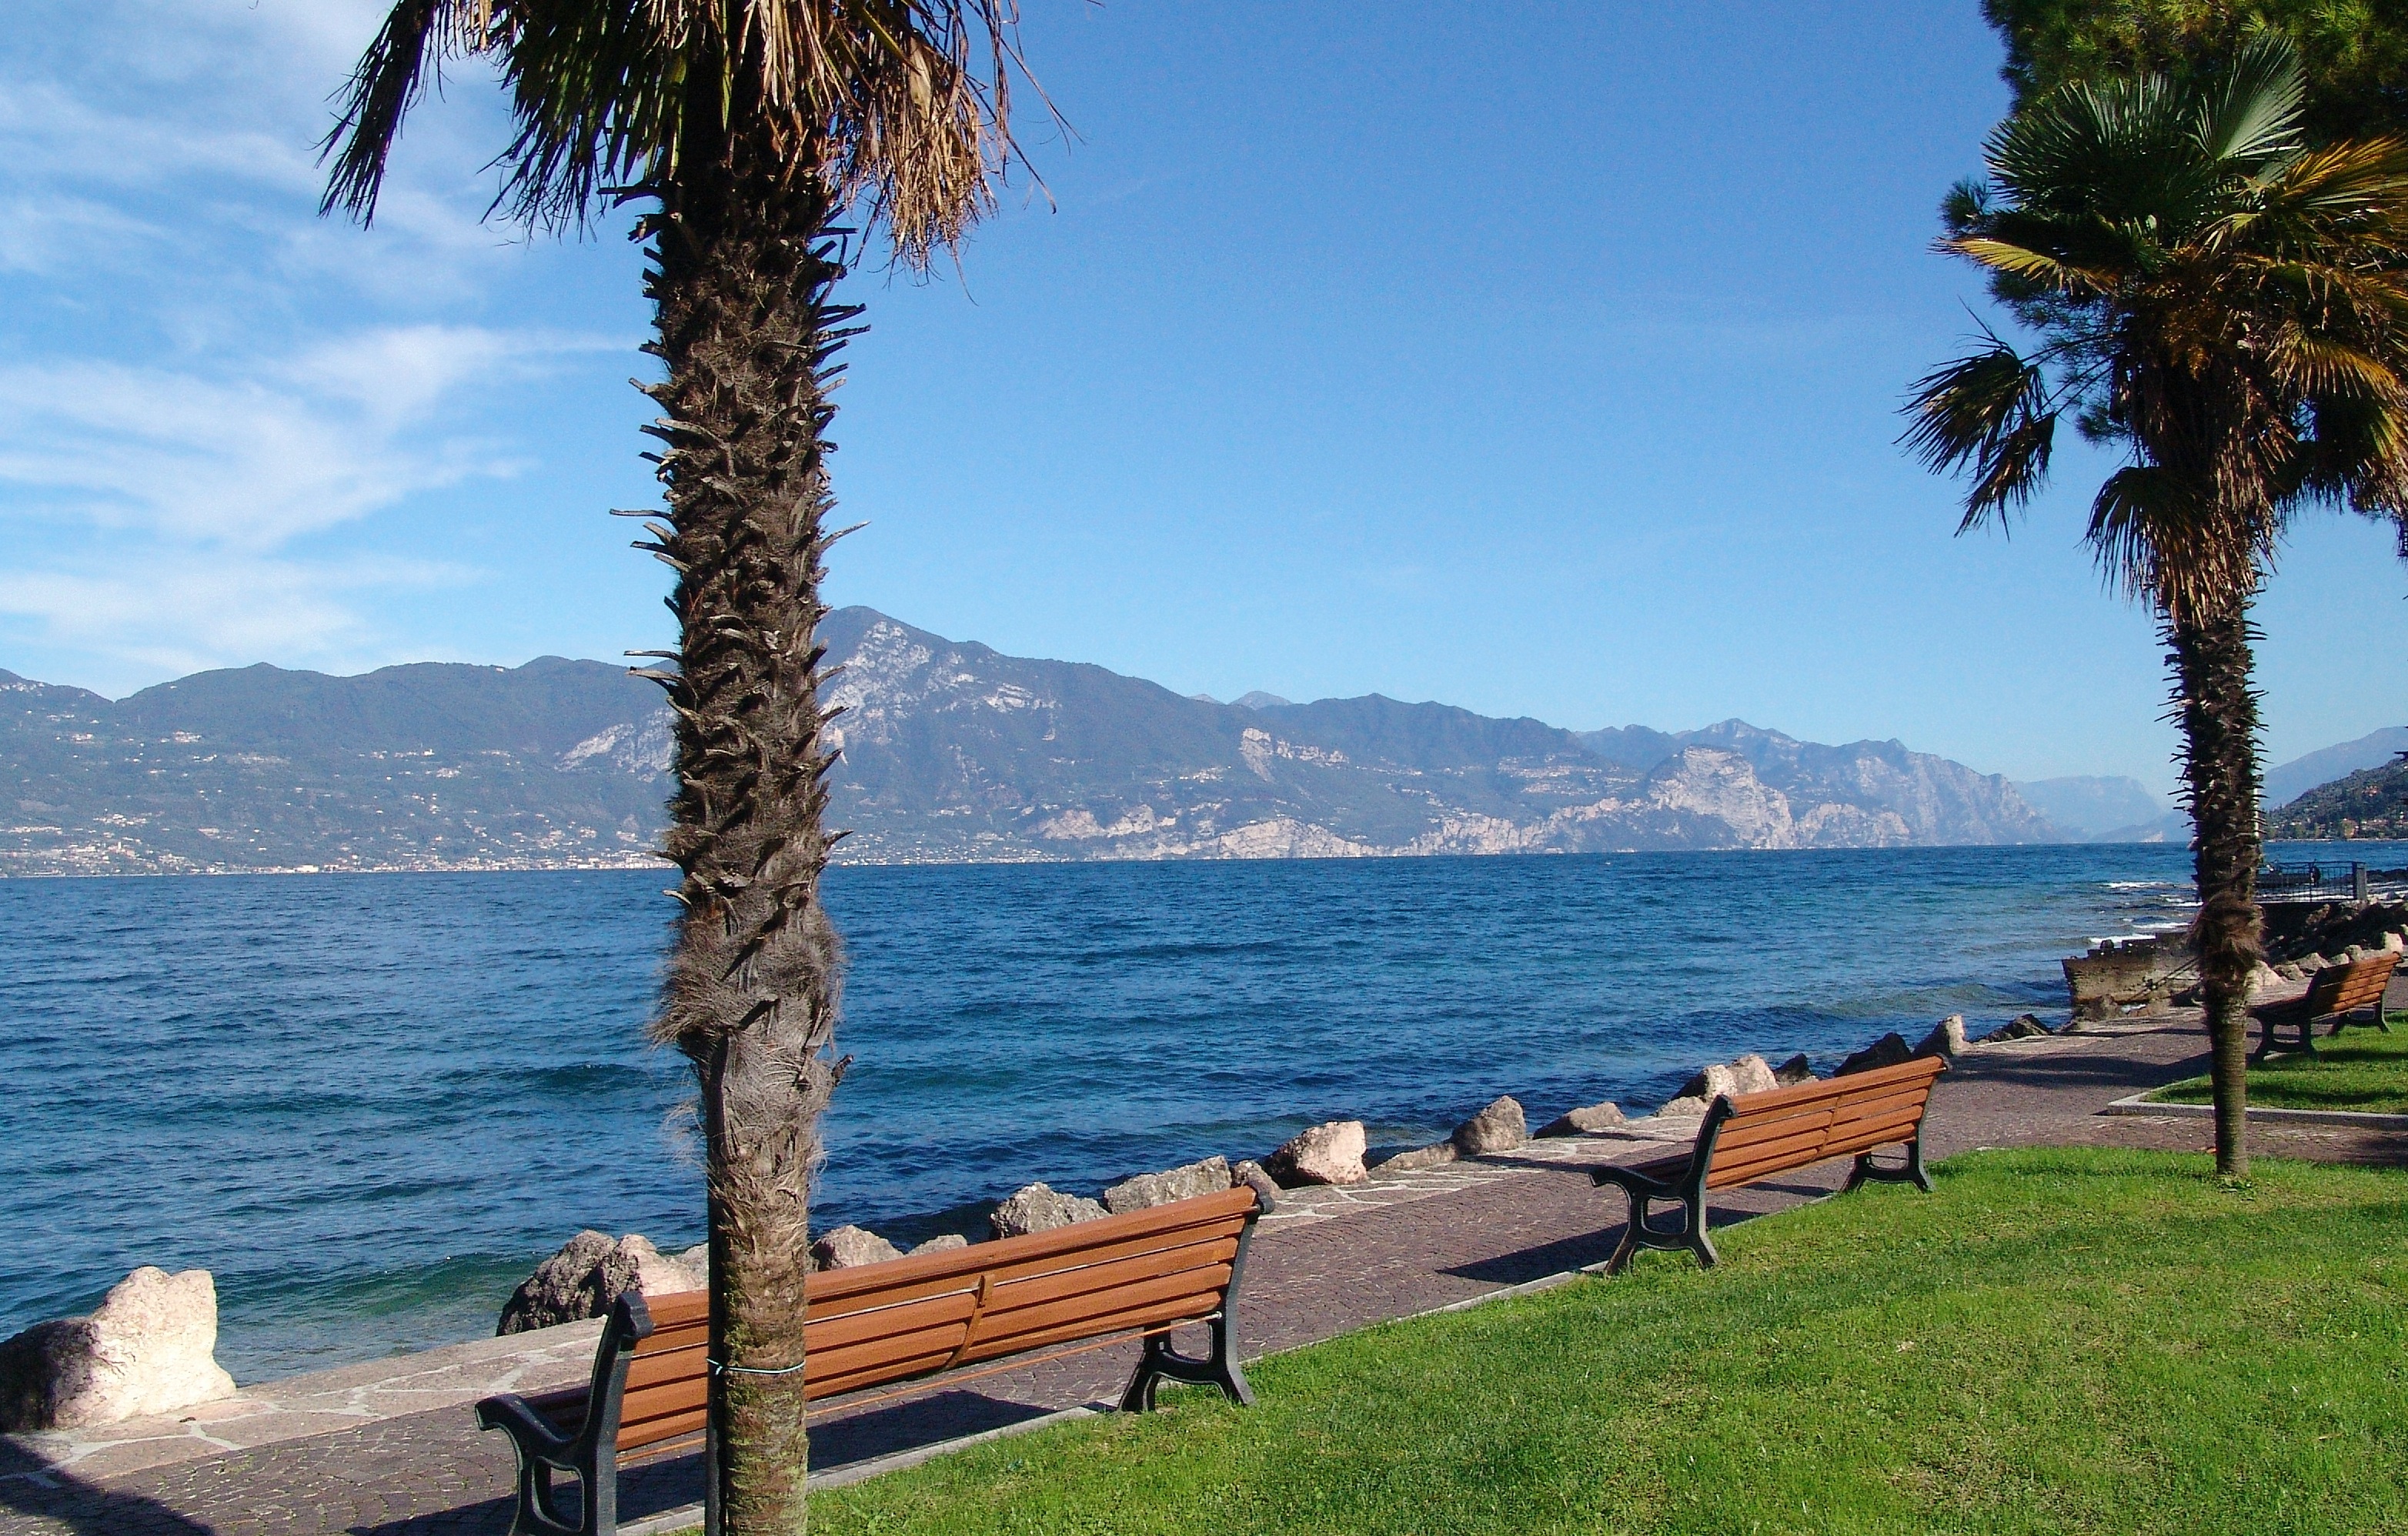
beach, landscape, sea, coast, water, ocean, shore, lake, vacation, cove, holiday, bay, island, italy, body of water, garda, bank, resort, holidays, estate, palm trees, cape